Theo Janssen

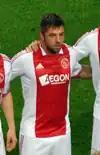
Janssen lining up for Ajax, September 2011.

On 23 May 2011, Ajax and Twente agreed on a transfer of Janssen to Ajax. The transfer fee was worth €3.2 million. Janssen signed a contract with Ajax for two years and was handed the number 16 shirt, previously worn by Luis Suárez. His first couple of matches for Ajax were not very successful, as coach Frank de Boer decided that Janssen had to play as a defensive midfielder, which was not Janssen's best position. After he was playing in a more attacking position, Janssen became very important in achieving the league victory in 2012.